Veil of Veronica

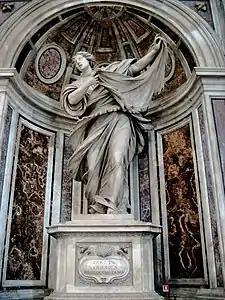
Statue of "St Veronica & the Veil" at St Peter's Basilica

That there was a physical image venerated as the Veil of Veronica and displayed in Rome from the 14th century on is clear, but the provenance of this image is uncertain.